Tuna

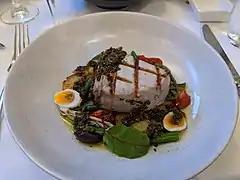
A grilled tuna steak

The fresh or frozen flesh of tuna is widely regarded as a delicacy in most areas where it is shipped, being prepared in a variety of ways. When served as a steak, the meat of most species is known for its thickness and firm texture. In the U.K., supermarkets began flying in fresh tuna steaks in the late 1990s, which helped to increase the popularity of using fresh tuna in cooking; by 2009, celebrity chefs regularly featured fresh tuna in salads, wraps, and char-grilled dishes.